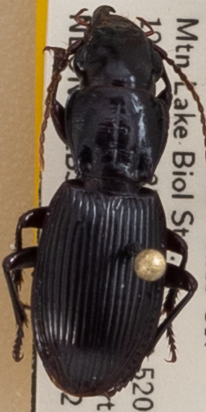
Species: Pterostichus rostratus
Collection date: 2019-07-02
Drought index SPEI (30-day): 0.678
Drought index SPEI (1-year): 2.09
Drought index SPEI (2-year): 2.09